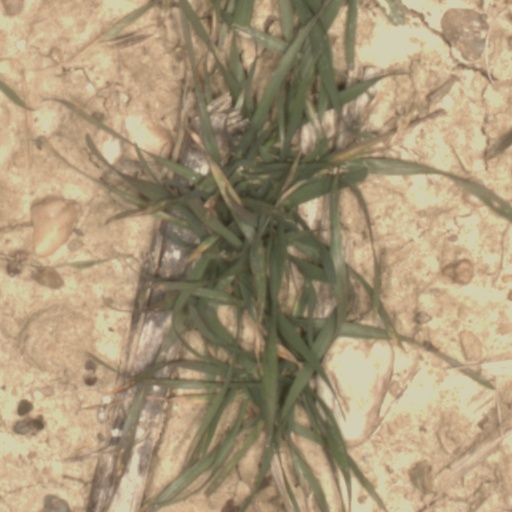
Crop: wheat